The Day of the Jackal

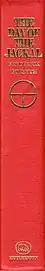
UK first edition spine

Although Forsyth wrote "The Day of the Jackal" in 35 days in January and February 1970, it remained unpublished for almost a year and a half thereafter as he sought a publisher willing to accept his unsolicited 140,000-word manuscript. Four publishing houses rejected it between February and September because their editors believed a fictional account of the OAS hiring a British assassin in 1963 to kill Charles de Gaulle would not be commercially successful, given the fact that he had never been shot and, when the book was written, de Gaulle was in fact still alive and retired from public life.